United States Marine Corps Force Reconnaissance

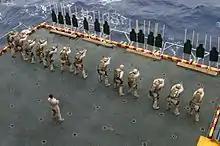
Whether garrisoned on land or aboard ship, along with their naval counterpart, training is constant while at sea. These Marines are firing a modified Springfield .45 ACP, the "MEU(SOC) pistol".

While Force Recon is afloat, they still remain focused on their self-disciplined training sessions. They conduct small arms live fire training on the deck of the ships and physical fitness training. In many cases, foreign maritime forces alike participate in joint exercises or training maneuvers, such as the Royal Thai Marine Corps, British Royal Marines, and Australian Forces. But while they may be training, the MEU are capable of projecting fully forward deployed operational task forces. Thus, epitomizing the infamous Marine Corps slogan, ""force-in-readiness"."